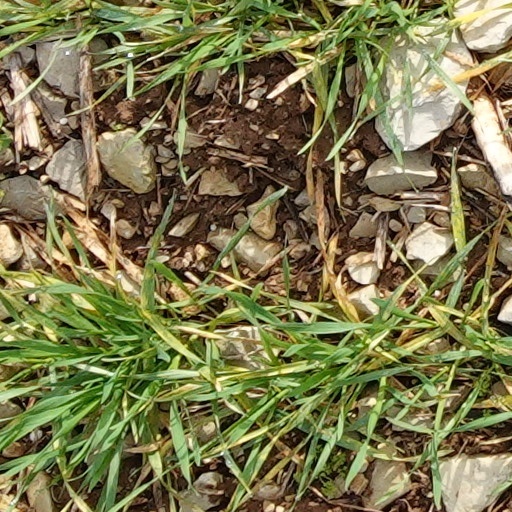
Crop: wheat